Léon Delacroix

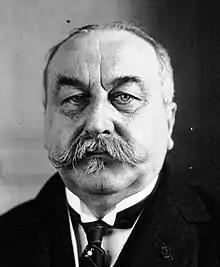
Delacroix in 1924

Léon Frédéric Gustave Delacroix (27 December 1867 – 15 October 1929) was a Belgian statesman. Before entering politics, he was a renowned lawyer, and served as president of the Belgian Court of Cassation from 1917 to 1918. In the context of reconstruction after World War I, he was appointed the prime minister and served from 1918 to 1920. During his term, universal suffrage for men was enacted. He was also the minister of Finance from 1918 to 1920.